Hines, Oregon

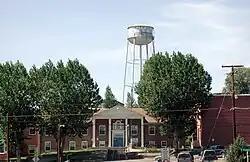
Hines Middle School

Hines is in Harney County School District 3. Its schools are Slater Elementary School (in Burns), Hines Middle School (in Hines), and Burns High School.